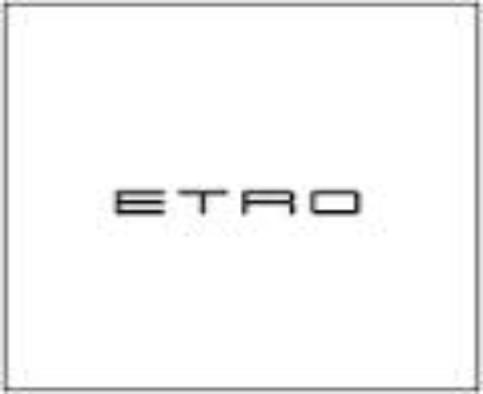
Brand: Etro
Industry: Clothes